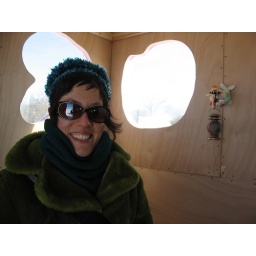
a hat in the shape of the windows